Mark S. Ghiorso

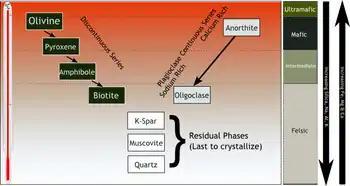
Bowen's reaction series

An early model for fractional crystallization, which explained why certain types of mineral tend to be found together in igneous rocks, was Bowen's reaction series, formulated in 1922. Bowen found that, as magma crystallizes, it separates into two series: a continuous series of minerals that continuously adjusts their composition through interactions with the melt, and a discontinuous series of minerals that remain fixed in composition as they cool. Thus, the type of mineral indicates the temperature at which it was formed.